Transport in Apeldoorn

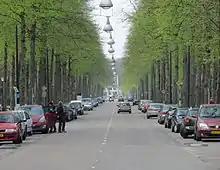
Loolaan, one of the main roads into Apeldoorn from the north west

Bus services in and around Apeldoorn are provided by Keolis Nederland, with a few services operated by Breng. All buses depart from the bus station, which is at the railway station. Many services also serve stops closer to the shopping areas of Apeldoorn.